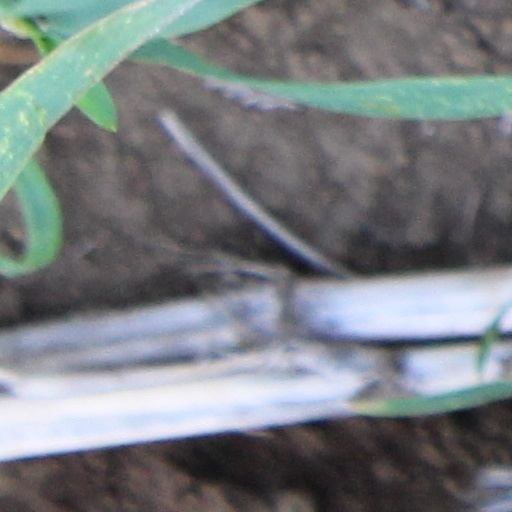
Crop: wheat